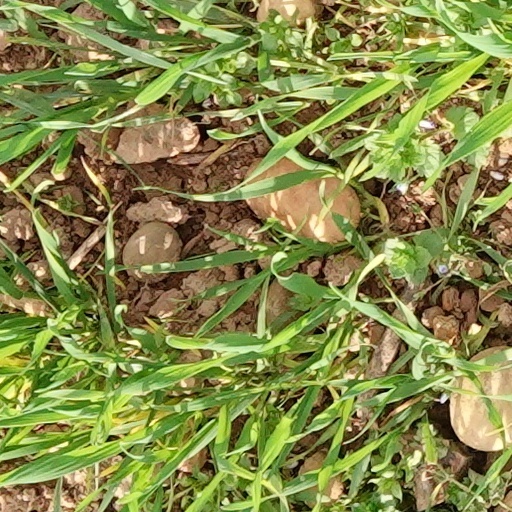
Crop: wheat